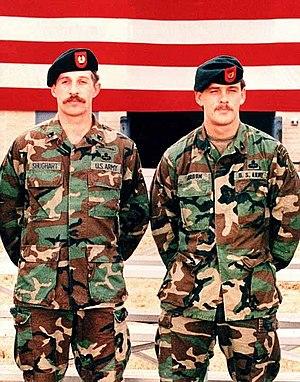
Randall Shughart (gauche) et Gary Gordon (droite)
Gary Gordon est un militaire américain. Membre de la Delta Force lors de la bataille de Mogadiscio, il est décoré de la Medal of Honor pour avoir été tué en protégeant le pilote d'un hélicoptère écrasé.
Randall Shughart est un militaire américain. Membre de la Delta Force lors de la bataille de Mogadiscio, il est tué en protégeant le pilote d'un hélicoptère précédemment écrasé. Il fut pour cela décoré de la Medal of Honor à titre posthume.